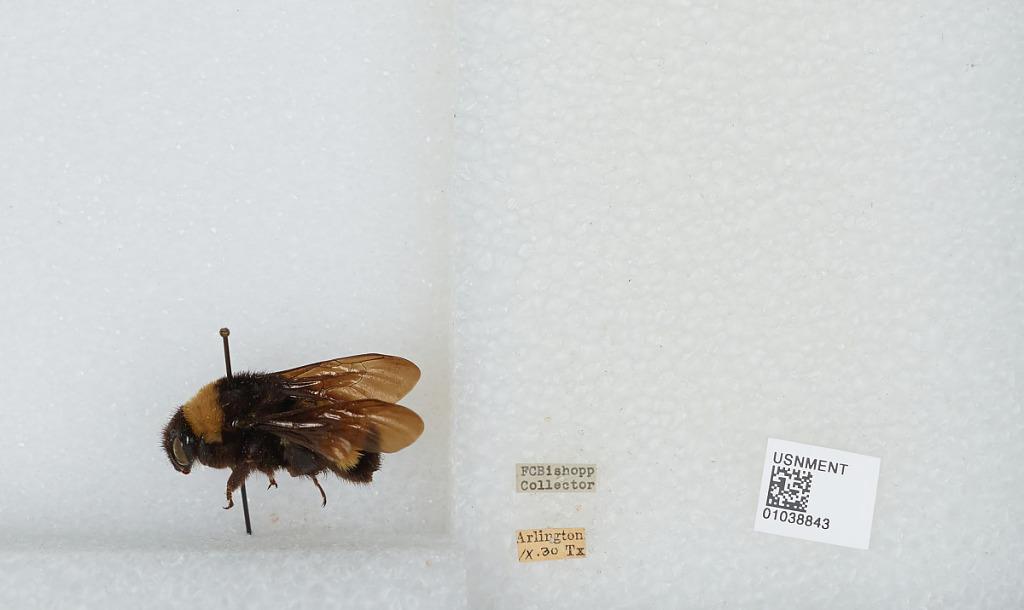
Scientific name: Bombus (Fervidobombus) pensylvanicus pensylvanicus (De Geer)
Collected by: F. Bishopp
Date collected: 1930-9-
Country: United States
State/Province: Texas
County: Tarrant
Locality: Arlington